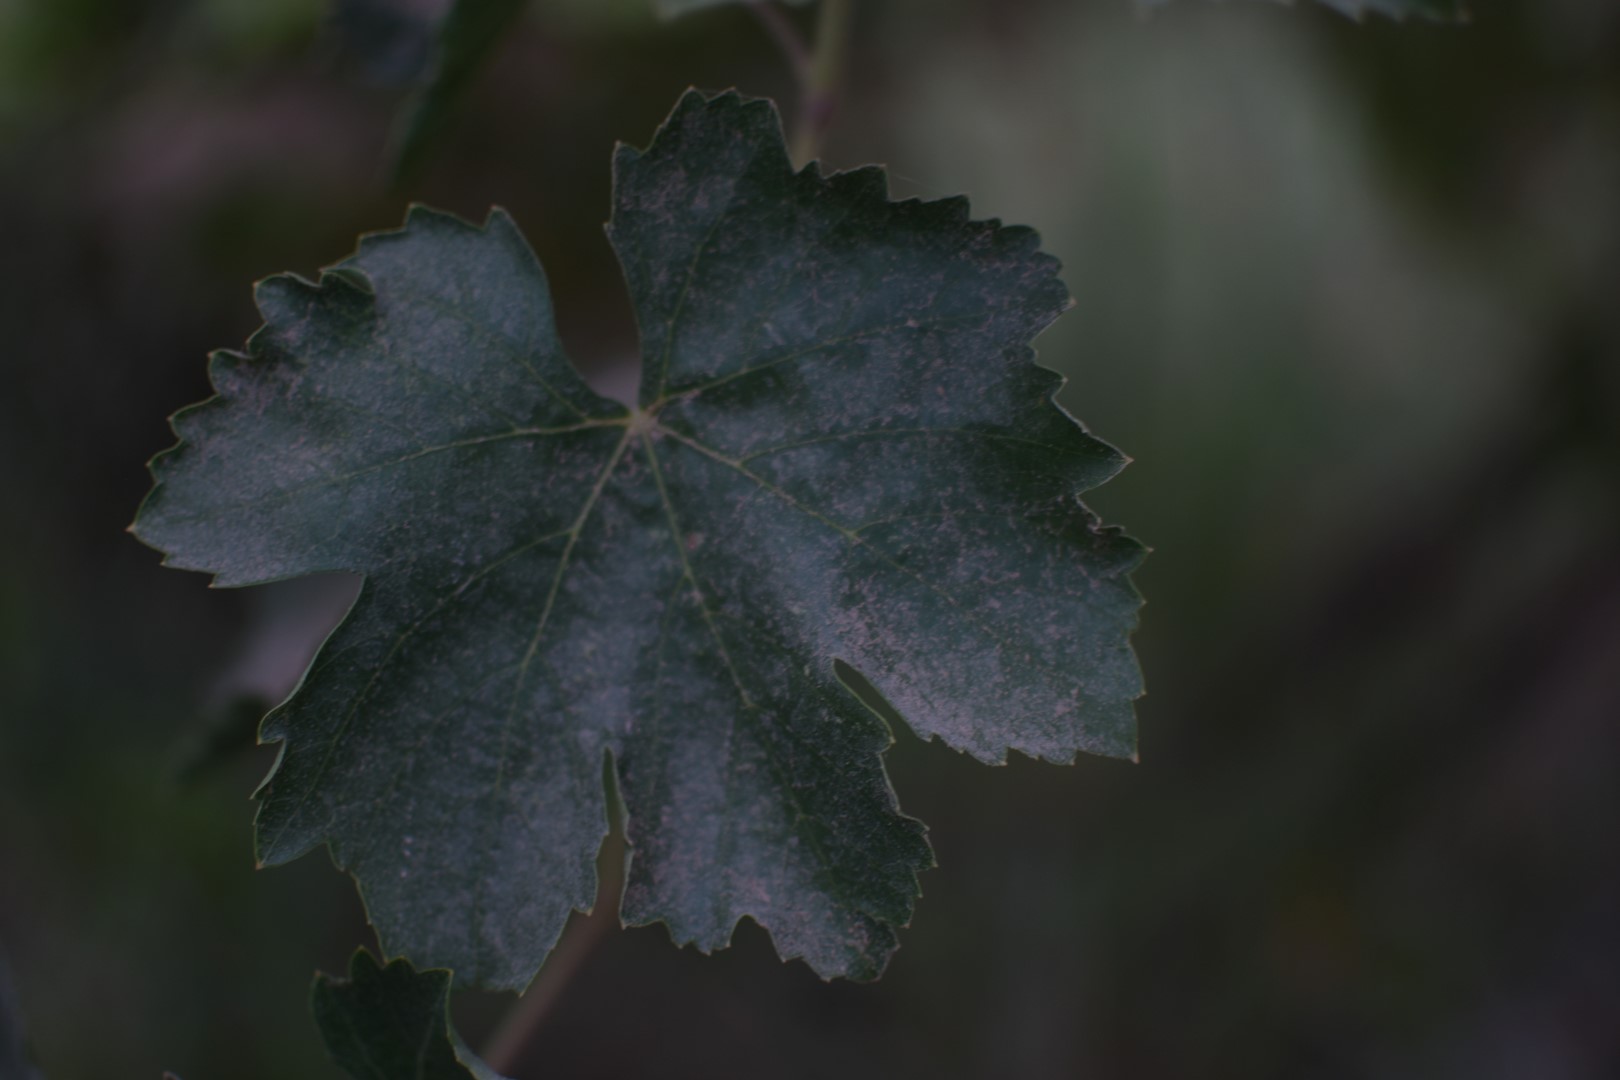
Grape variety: Thompson Seedless